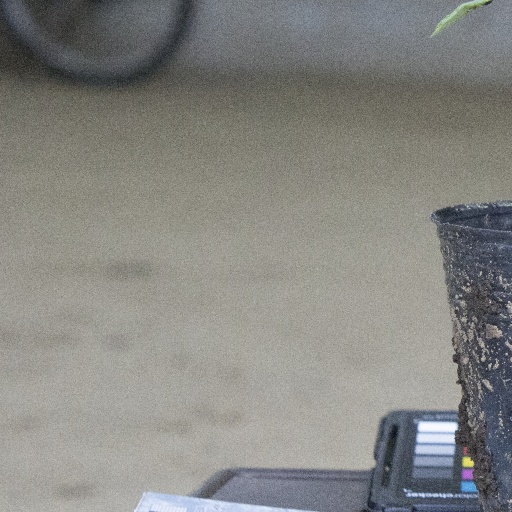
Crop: soybean